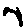
Label: 7